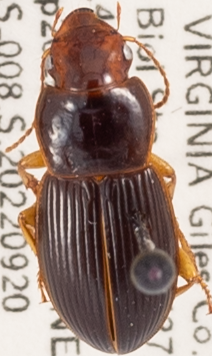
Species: Harpalus spadiceus
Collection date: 2022-09-20 04:00:00
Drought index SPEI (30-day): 0.234
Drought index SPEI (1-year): -1.19
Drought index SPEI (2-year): -0.24